Llanarth, Monmouthshire

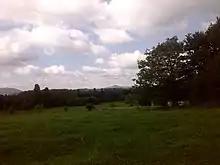
Fields surrounding Llanarth estate; to the left are four giant redwoods, with the Sugar Loaf mountain visible in the centre

Llanarth is surrounded by farmland and forestry which is managed by the Trustees of Llanarth Estate. Within the estate's forestry and land holdings are designated riding bridleways and routes that any horseback rider may use for a nominal fee.